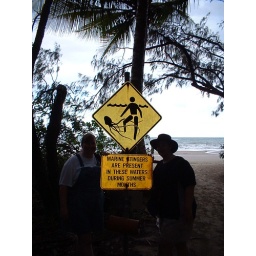
Marlene &amp;amp; Cathy pose with a lovely beach sign with stick figures in peril - Cape Tribulation :)